List of Mobile Suit Gundam 00 characters

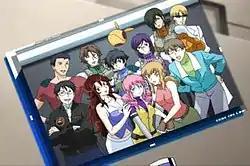
The crew of the "Ptolemaios" on the first season, clockwise from top-left: Lasse Aeon, Lockon Stratos, Setsuna F Seiei, Orange Haro, Tieria Erde, Allelujah Haptism, Joyce Moreno, Lichtendahl Tsery, Christina Sierra, Feldt Grace, Sumeragi Lee Noriega, Ian Vashti.

Supporting the Gundam Meisters is the crew of the led by Sumeragi Lee Noriega. At the end of the first season, the "Ptolemaios" was severely damaged and many of its crew were killed. During the second season, the new "Ptolemaios II" enters service crewed by the surviving members of the original "Ptolemaios". They are later joined by Saji Crossroad and Soma Peries, the latter after recovering her memory as Marie Parfacy.